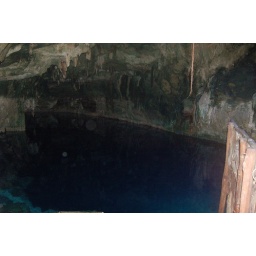
The water was very clean, and had fish in it.